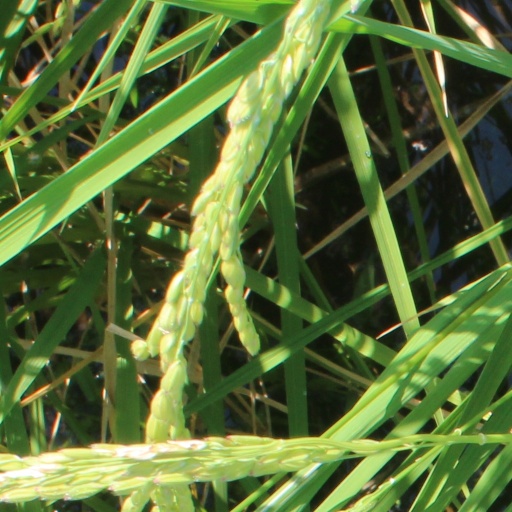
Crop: rice